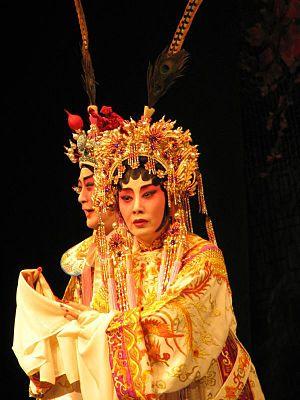
Liza Wang, de son vrai nom Wang Ming-chuen est une diva et actrice hongkongaise, surnommée « Grande Sœur » à Hong Kong, dont la carrière s'étale sur plus de cinq décennies.